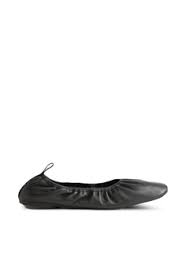
Label: Ballet Flat